Blessed Virgin Mary Cathedral, Bogor

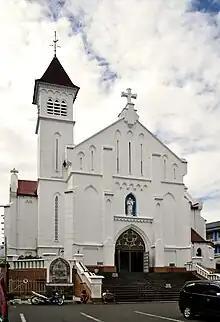
Bogor Cathedral in 2010

Bogor Cathedral, officially called the Katedral Perawan Maria yang Terberkati (Indonesian: "Gereja Santa Perawan Maria"), is a historic and oldest church building in the Bogor Diocese in Bogor, West Java, Indonesia.